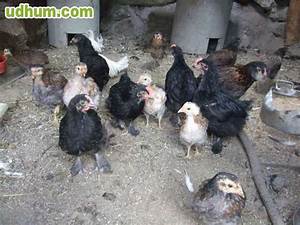
Label: chicken